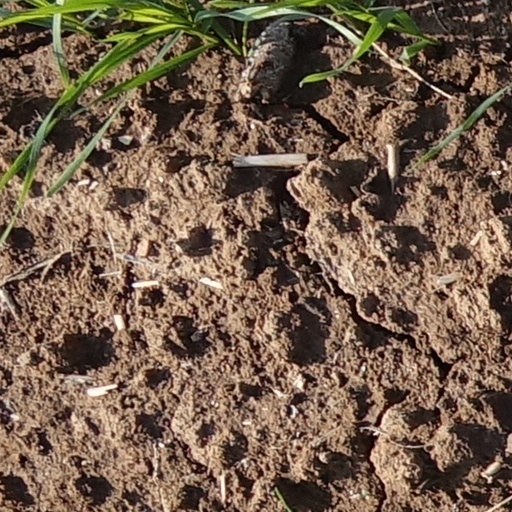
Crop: wheat